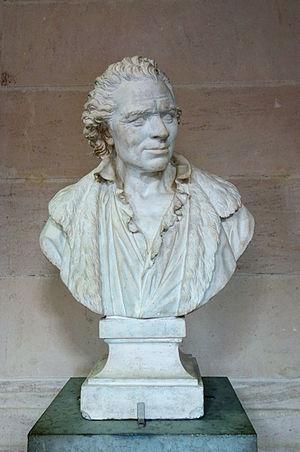
Charles de Wailly, architecte au Palais des beaux-arts de Lille.
Charles De Wailly, né le 9 novembre 1730 à Paris et mort le 2 novembre 1798 à Paris, est un architecte français.
Le palais des Beaux-Arts de Lille est un musée municipal d'art et d'antiquités situé place de la République à Lille, dans la région Hauts-de-France. C'est l’un des plus grands musées de France et le plus grand musée des beaux-arts, en dehors de Paris, en nombre d'œuvres exposées.